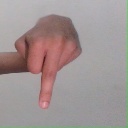
अक्षर: प